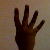
The image shows a hand gesture representing the number 4 in Indian Sign Language.